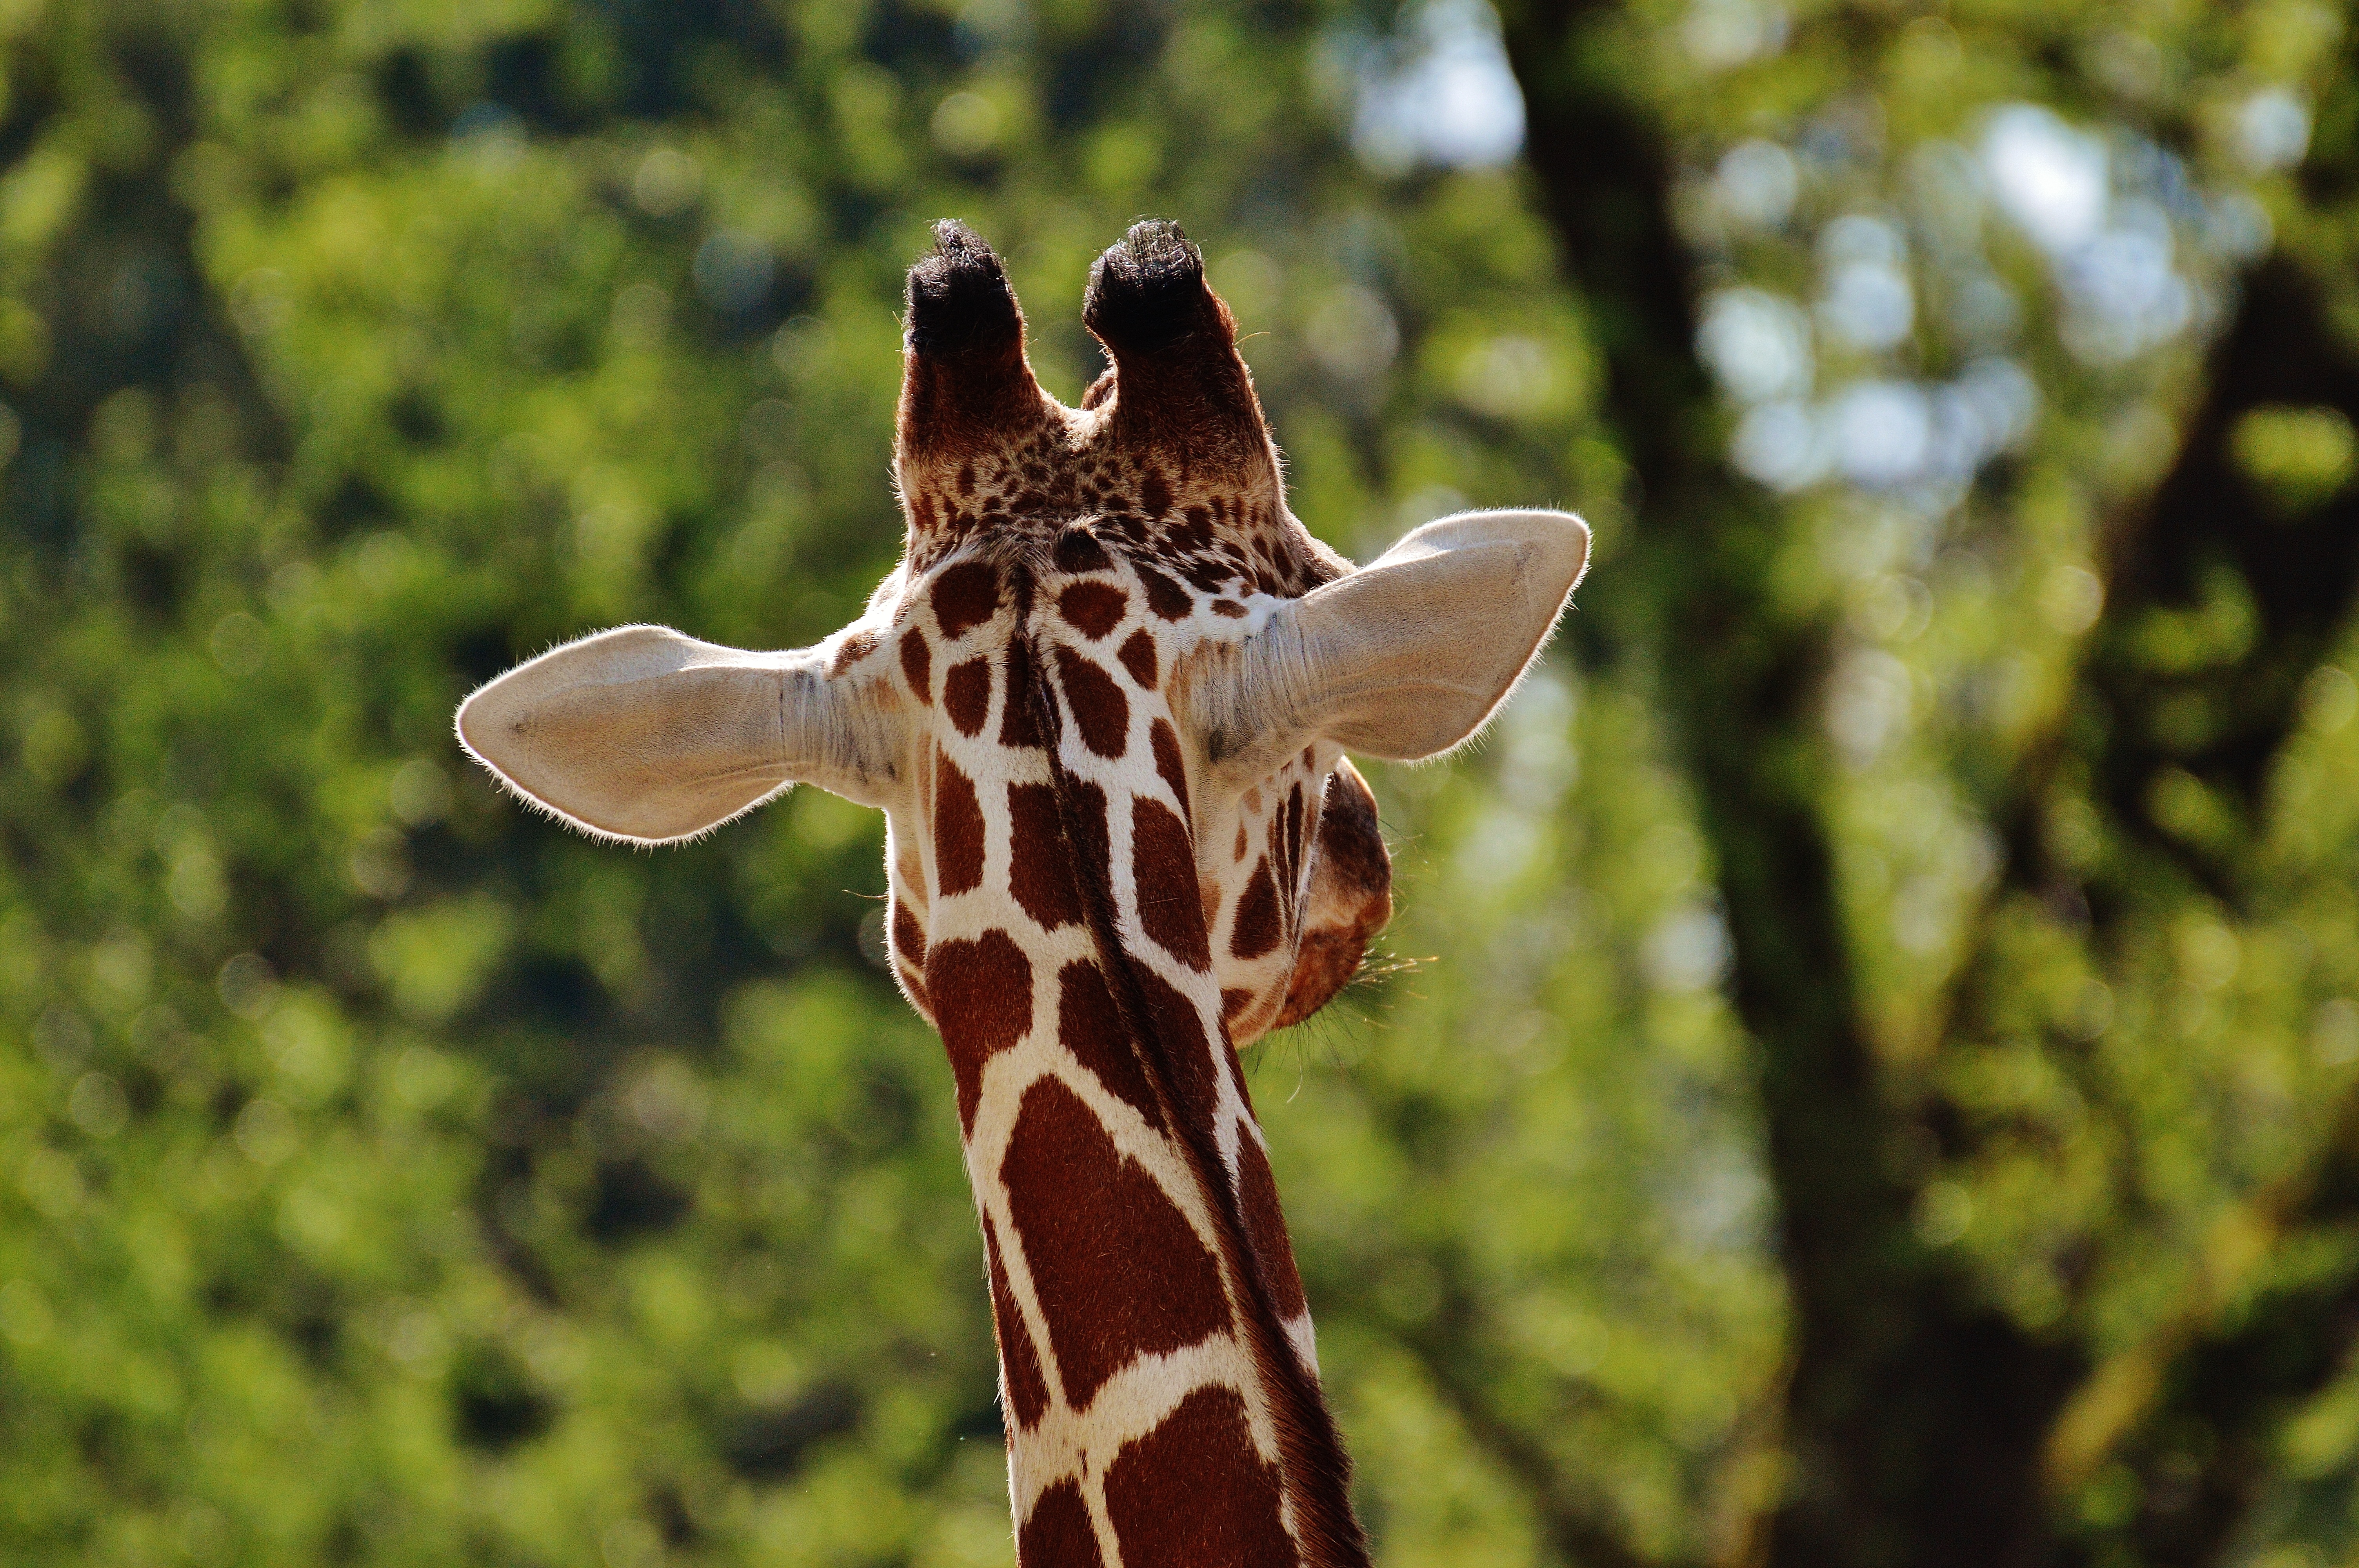
nature, animal, wildlife, zoo, mammal, fauna, giraffe, vertebrate, munich, animal portrait, giraffidae, tierpark hellabrunn